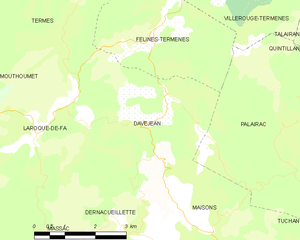
Carte des communes françaises: Davejean